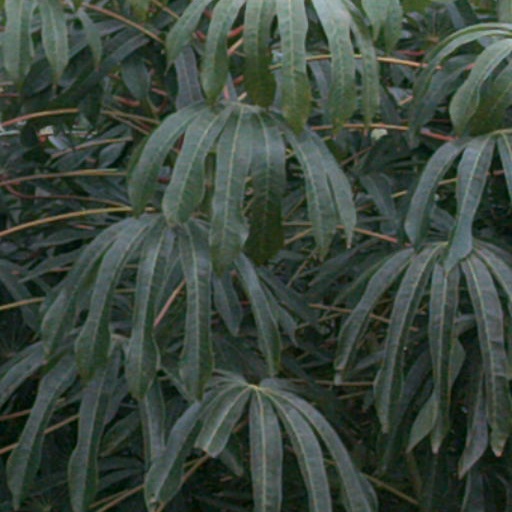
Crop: cassava